B. J. McLeod Motorsports

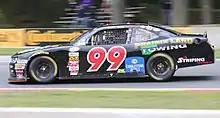
The No. 99 car at Road America in 2017

In 2016, the No. 99 car entered Daytona with Chris Fontaine at the wheel, missing the show. The car qualified the following week at Atlanta, with Todd Peck driving. However, Peck also failed to qualify the car in two races. The No. 99 team shut down the rest of the season because they missed most of their races. They returned at Road America with Stanton Barrett. The team returned as the No. 25 at the second Kentucky race, because Chris Cockrum crashed the only car he had for the weekend. Peck replaced him the No. 25 (McLeod's third entry, Blake Jones was in the No. 15, and McLeod in the No. 78). The No. 99 returned at Kansas, Phoenix and Homestead with Jeff Green.